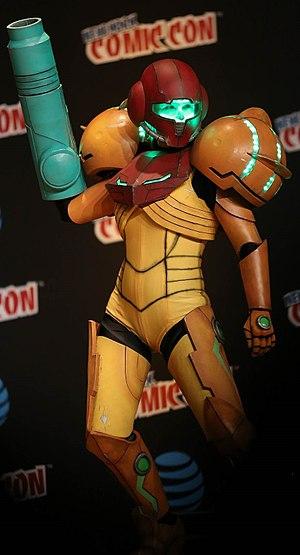
Metroid: Fusion est un jeu vidéo d'action-aventure en deux dimensions développé par Nintendo R&D1 et édité par Nintendo sur Game Boy Advance le 19 novembre 2002 aux États-Unis, le 22 novembre 2002 en Europe et le 14 février 2003 au Japon.
Metroid: Other M est un jeu d'action-aventure développé en collaboration entre Team Ninja et Nintendo, qui le publie en 2010 sur Wii en Amérique du Nord, au Japon puis en Europe. C'est un jeu de la série Metroid dont les événements prennent place entre Super Metroid et Metroid: Fusion. Le joueur incarne la chasseuse de primes intergalactique Samus Aran qui enquête au cœur de l'épave de la station spatiale, avec la section d'assaut de la Fédération Galactique, dans laquelle figure son ancien officier Adam Malkovich.
Hollow Knight est un jeu vidéo indépendant de type metroidvania développé et édité par Team Cherry, un petit studio australien dont il est la première réalisation commerciale. Il sort en 2017 sur PC, puis en 2018 sur les consoles Nintendo Switch, PlayStation 4 et Xbox One. Son développement sur le long terme a en grande partie été rendu possible par un important financement participatif sur la plate-forme Kickstarter.
Super Metroid est un jeu d'action-aventure développé par Nintendo R&D1 et Intelligent Systems, et édité par Nintendo sur Super Nintendo en mars 1994 au Japon, puis en avril aux États-Unis et en juillet en Europe. C'est le troisième jeu de la série Metroid, dont l'intrigue prend place après les événements qui se déroulent dans Metroid II: Return of Samus sorti en 1991 sur Game Boy. Au cours de son périple, la chasseuse de primes Samus Aran explore la planète Zèbes dans le but de retrouver une larve Metroid dérobée par les Pirates de l'espace et l'un de leurs leaders Ridley.